Turkeytown (Cherokee town)

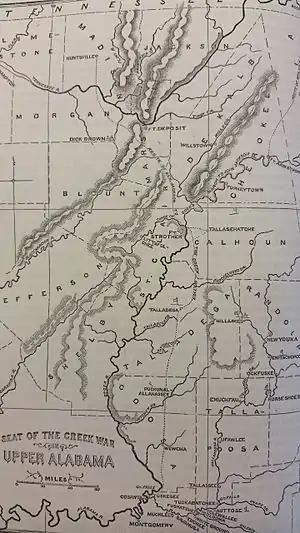
Map of Alabama during the War of 1812. Fort Armstrong and Turkeytown are located in the upper right.

Turkeytown (Cherokee: ""Gun'-di'ga-duhun'yi""), sometimes called "Turkey's Town", was a small Cherokee village that once stretched for approximately 25 miles along both banks of the Coosa River, and became the largest of the contemporary Cherokee towns. It was named after the original founder of the settlement, the Chickamauga Cherokee chief, Little Turkey.